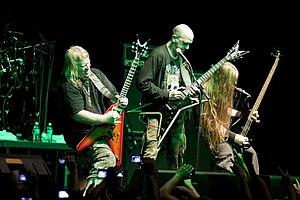
Nile est un groupe de brutal death metal américain, originaire de Greenville, en Caroline du Sud. Il est formé en 1993, et possède la particularité de teinter leurs compositions death metal d'ambiances égyptiennes.